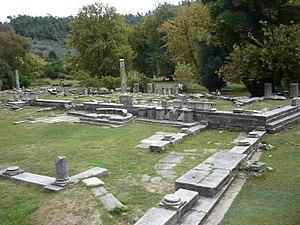
Thasos ou Thásos, est une île montagneuse de l'archipel grec, à 8 km de la Thrace continentale et à l'ouest de l'île de Samothrace.